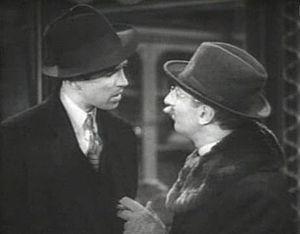
Felix Bressart est un acteur allemand né le 2 mars 1892 à Eydtkuhnen, Prusse-Orientale et mort le 17 mars 1949 à Los Angeles.